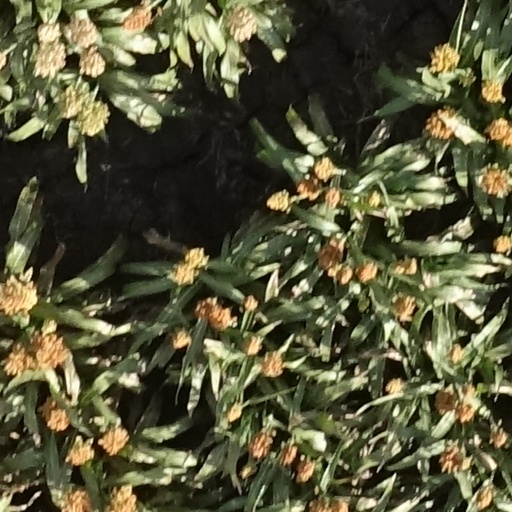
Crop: sorghum